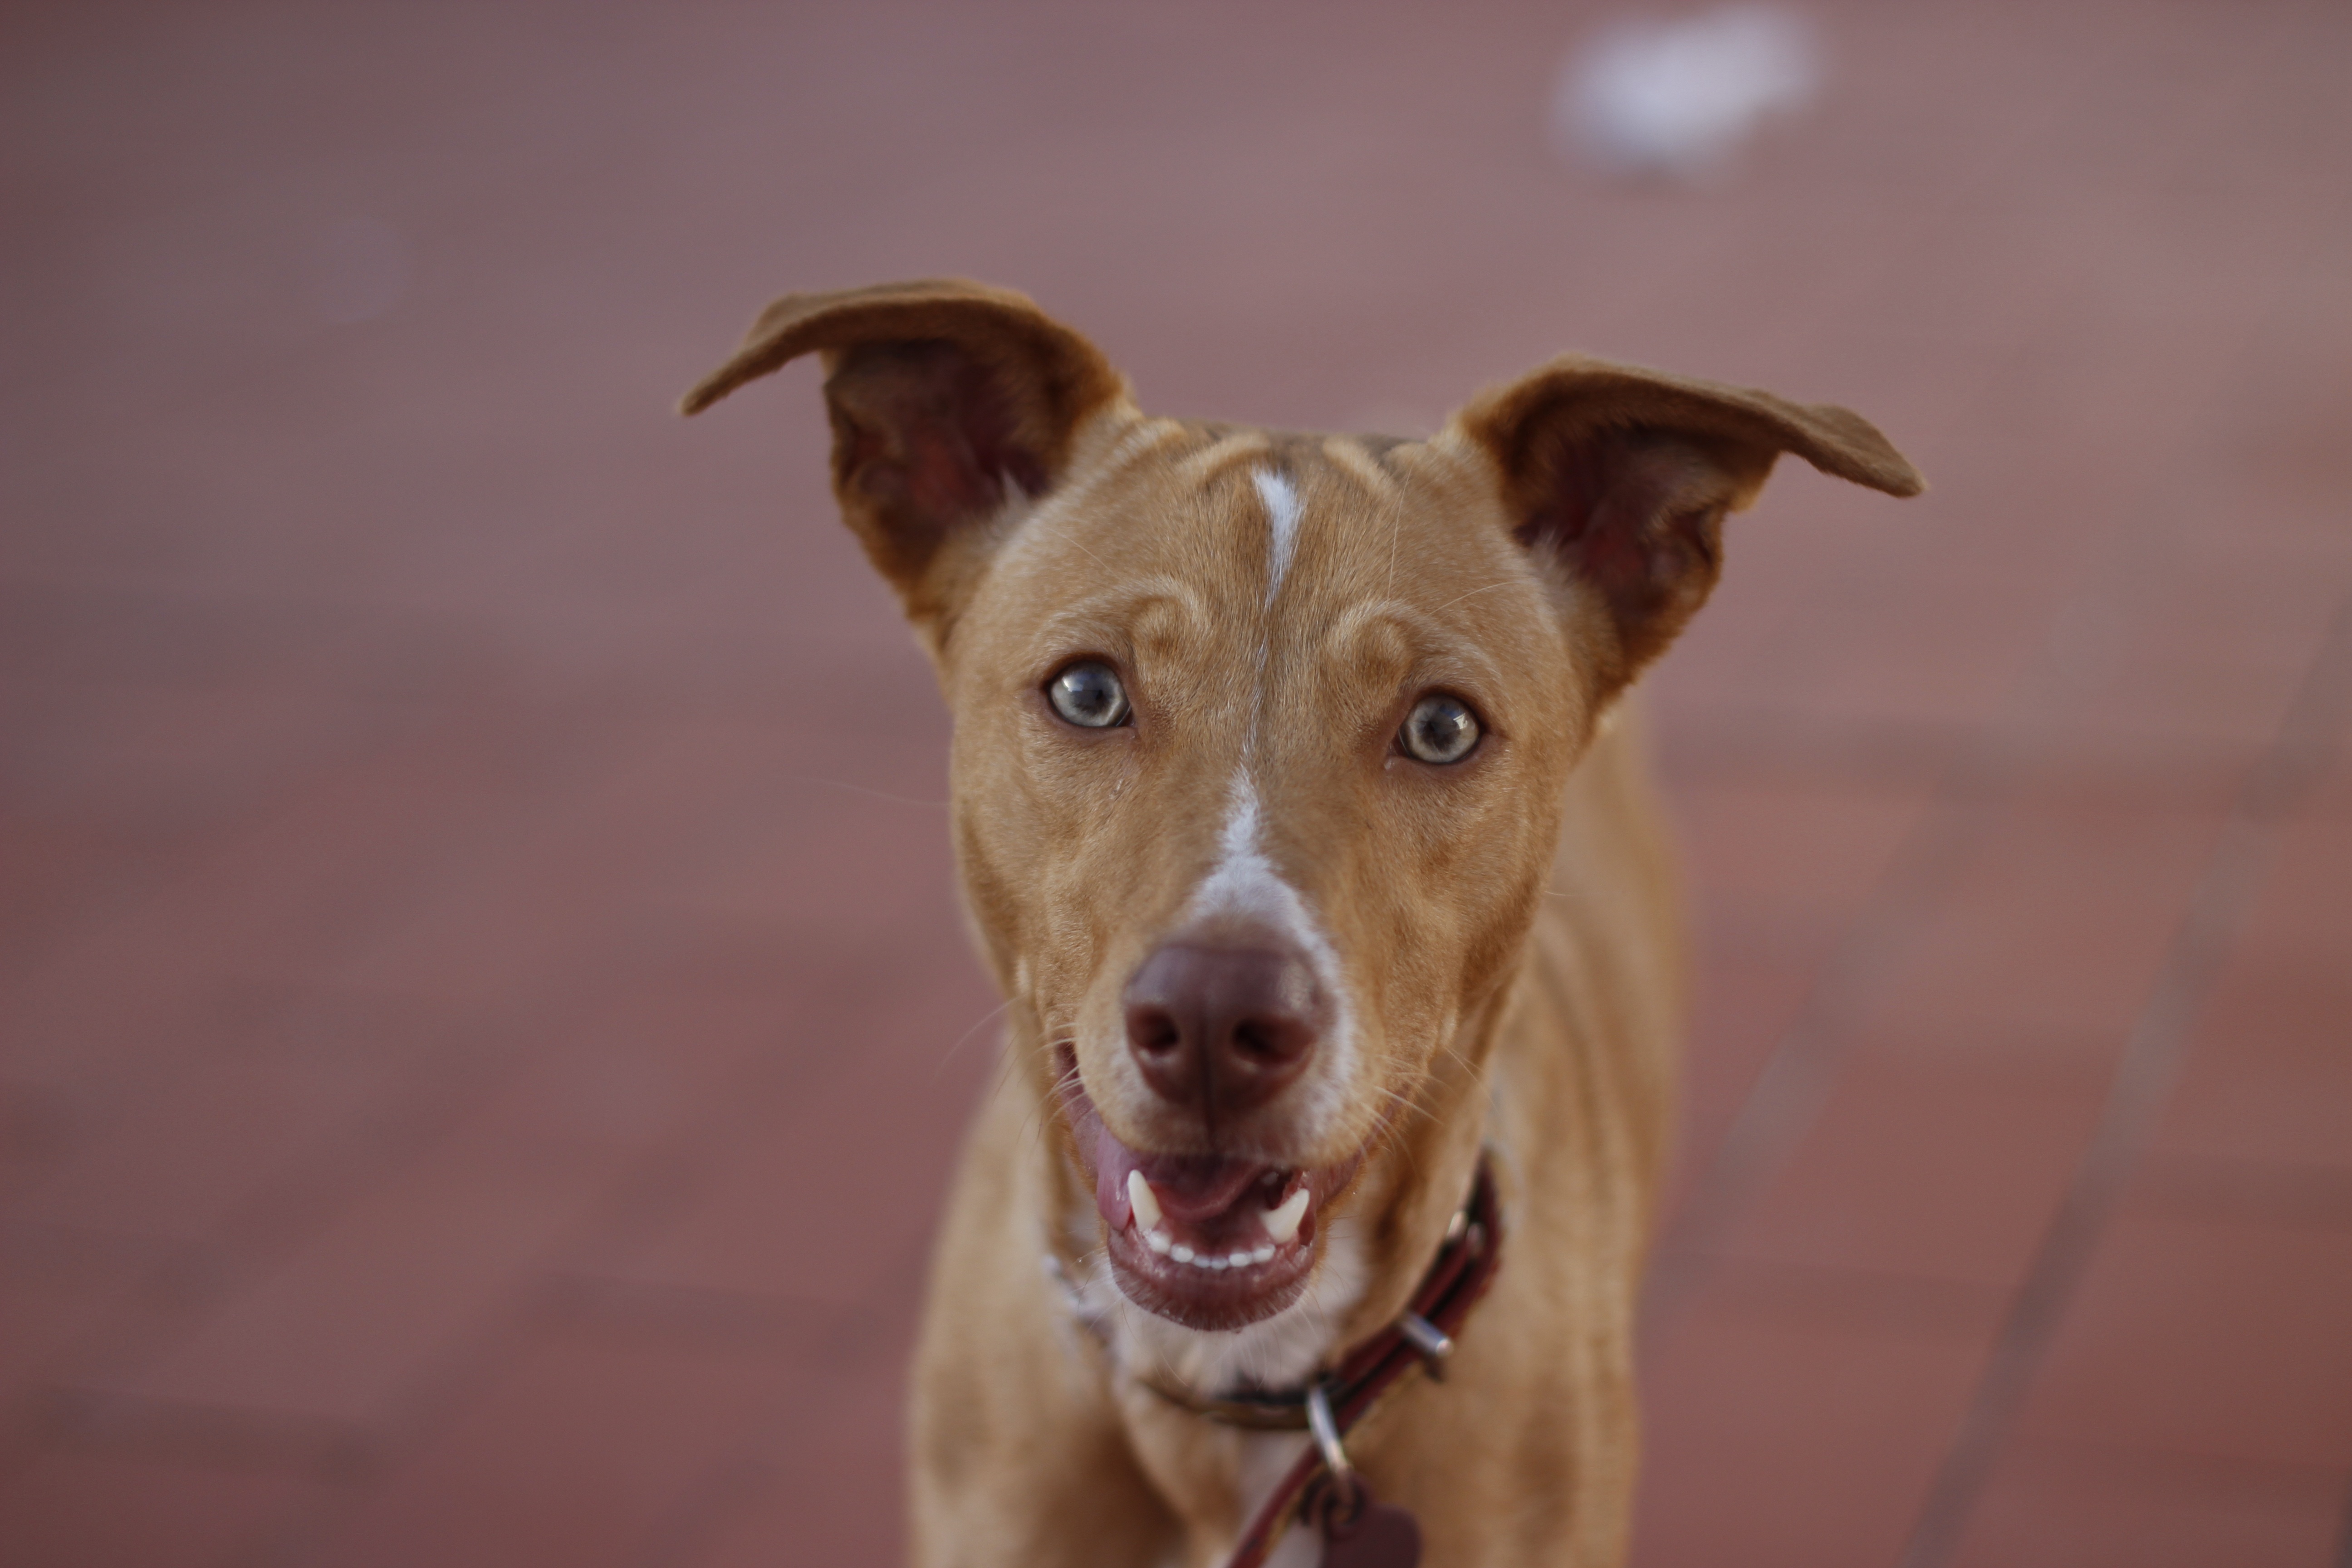
dog, pet, portrait, mammal, hound, hunting dog, pets, animals, vertebrate, dog breed, street dog, dog like mammal, animal sports, ibizan hound